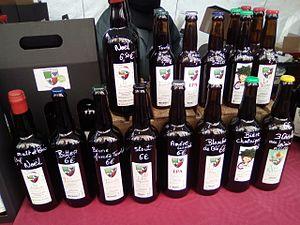
Stand des bières artisanales ""Bellon"", au marché des Producteurs de Pays, boulevard de Reuilly"
L'expression bière artisanale désigne généralement une bière élaborée selon une recette traditionnelle, ou inspirée d'une tradition régionale ou nationale. Ce terme peut cependant avoir plusieurs définitions, en fonction des contextes légaux et nationaux.